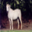
Label: horse